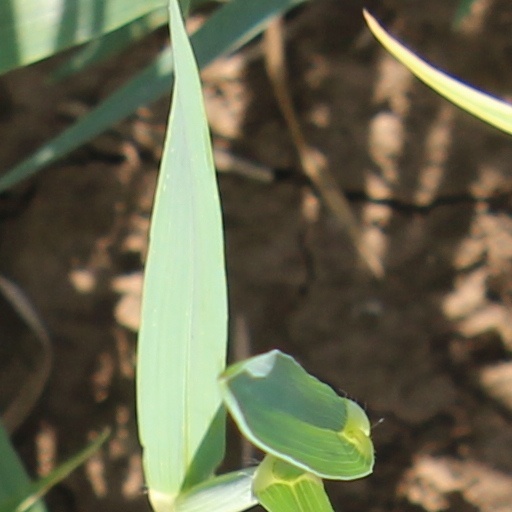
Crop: wheat